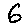
Label: 6